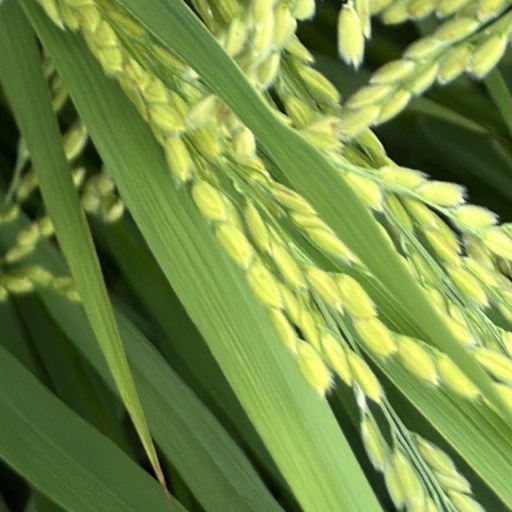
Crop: rice